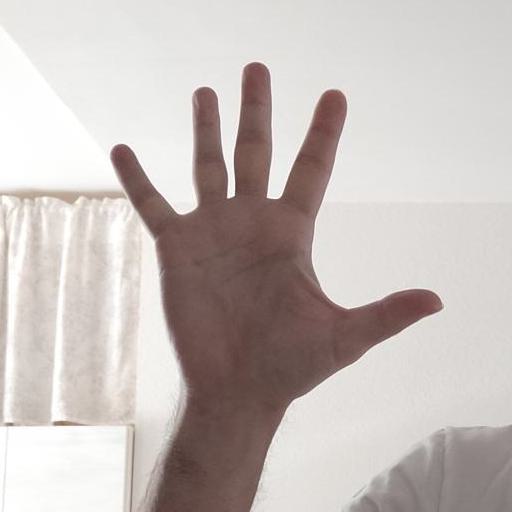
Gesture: palm